Nyhavn 41

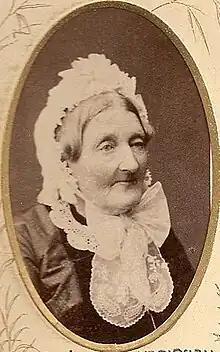
Anne Kirstine Rønne (1807-1894)

At the time of the 1840 census, No. 21 was home to 32 people. Andreas Martin Brandt, a merchant, was the new tenant of the first floor apartment. He lived there with his wife Helene Brandt, their two children (aged 13 and 15), 22-year-old Louise Augusta Kroghmeyer (from Als) and one maid.